Battle of Nyborg fjord

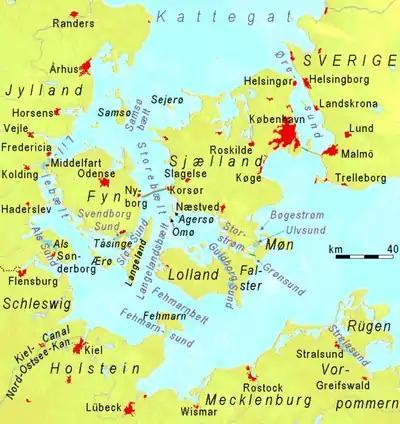
Map of the Little and Great belts, along with the Sound

On the day after crossing the Little Belt, Charles X Gustav entered Odense, which was the main town on Fyn. He was determined to lead the Swedish army across the Great Belt, over from Fyn to Zealand and then Copenhagen. He had two choices, the shortest route but also the riskiest was the direct route from Nyborg to Korsør, which was about 18 kilometers long. A longer but safer route was the route going from Svendborg to Vordingborg on Zealand. In order to keep his options open, Charles sent Carl Gustaf Wrangel with half of the army to Nyborg and Fabian Berendes with the other half towards Svendborg.